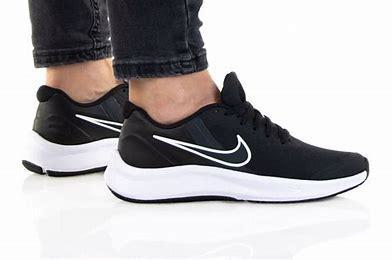
Brand: Nike
Model: Star Runner 3